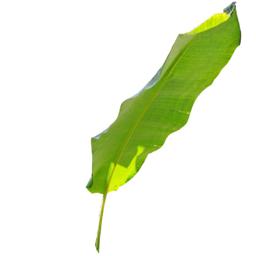
Label: MALBHOG LEAF